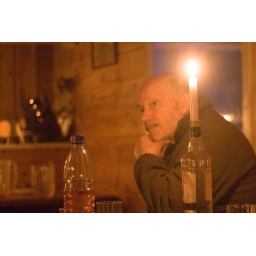
Booze in the plastic bottle